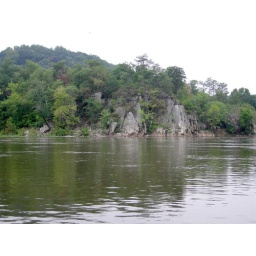
These rocks are across from where the kayaks put in when they arrive and park across the street from the Old Angler's Inn.